Conflict in Rakhine State (2016–present)

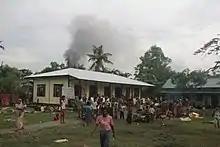
Displaced Hindu families at a makeshift camp in Maungdaw.

Hundreds of Hindus who complained of violence in their villages have also fled to Bangladesh. At least 3,000 of an estimated 8,000 Hindus living in Maungdaw, Buthidaung and Sittwe have fled since the start of military operations, some of whom were internally displaced, whilst others fled to Bangladesh. More than 500 Hindus returned to Maungdaw from Sittwe in December 2017.